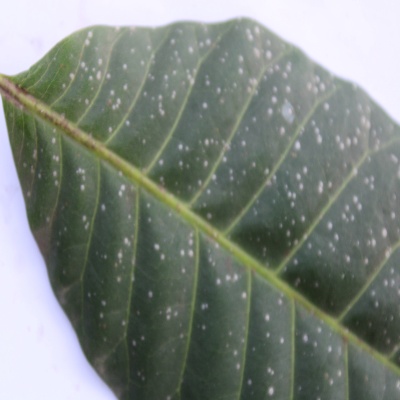
Crop: Cashew
Condition: red rust